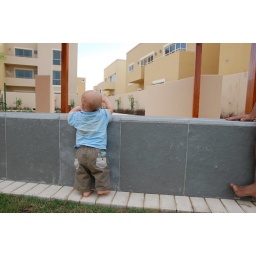
Such green grass over there